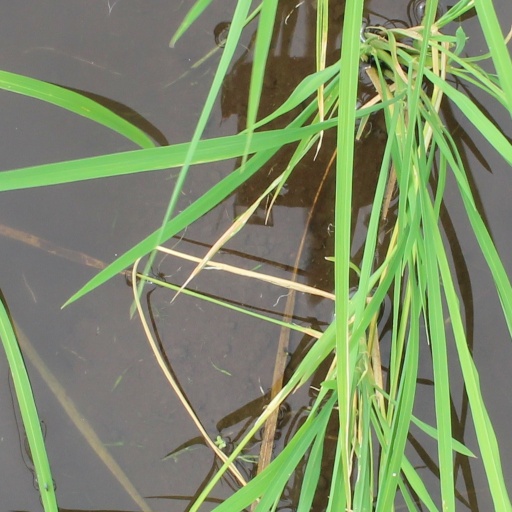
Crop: rice